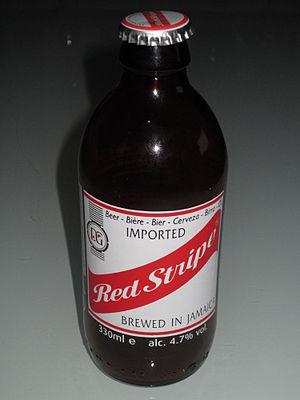
Red Stripe
La Red Stripe est une bière blonde légère produite à Kingston, en Jamaïque. Elle titre à 4,7 % volume alcoolique. Elle est très célèbre dans les Caraïbes et ailleurs en Amérique.